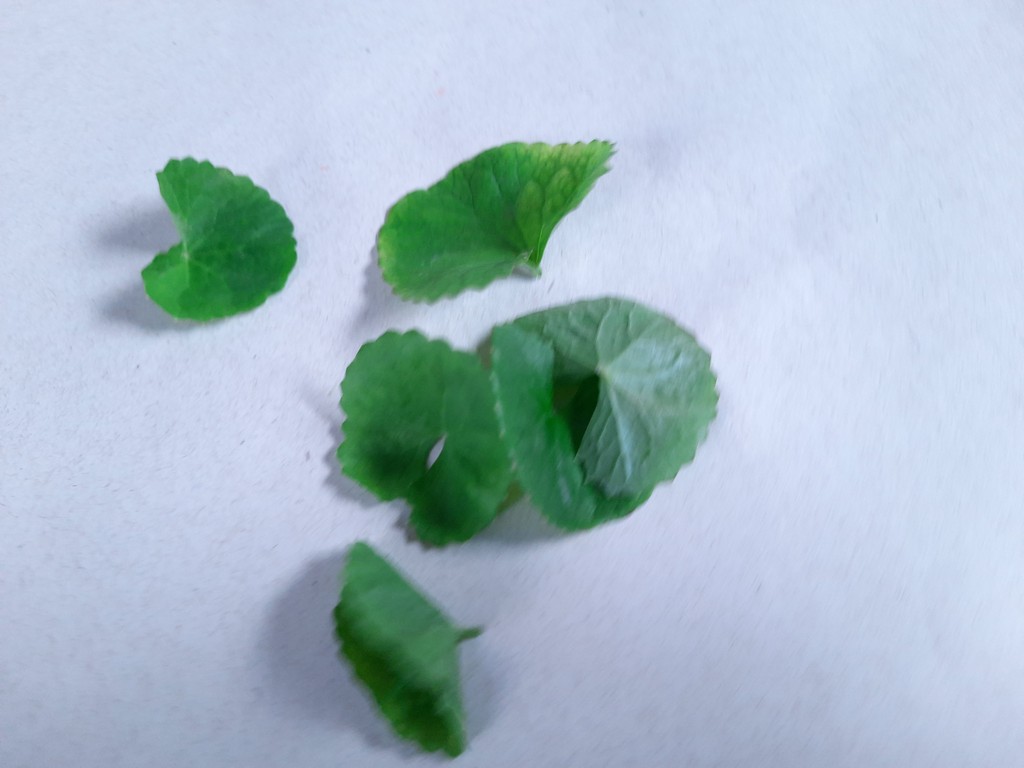
Label: Healthy